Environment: real
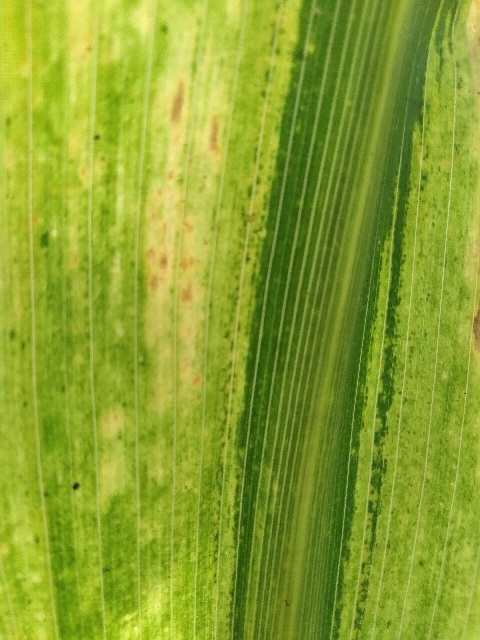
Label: lethal_necrosis